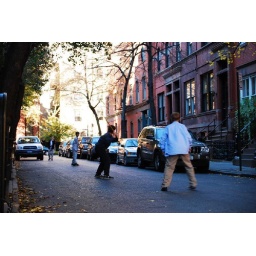
kids playing stick ball in the street (West Village)